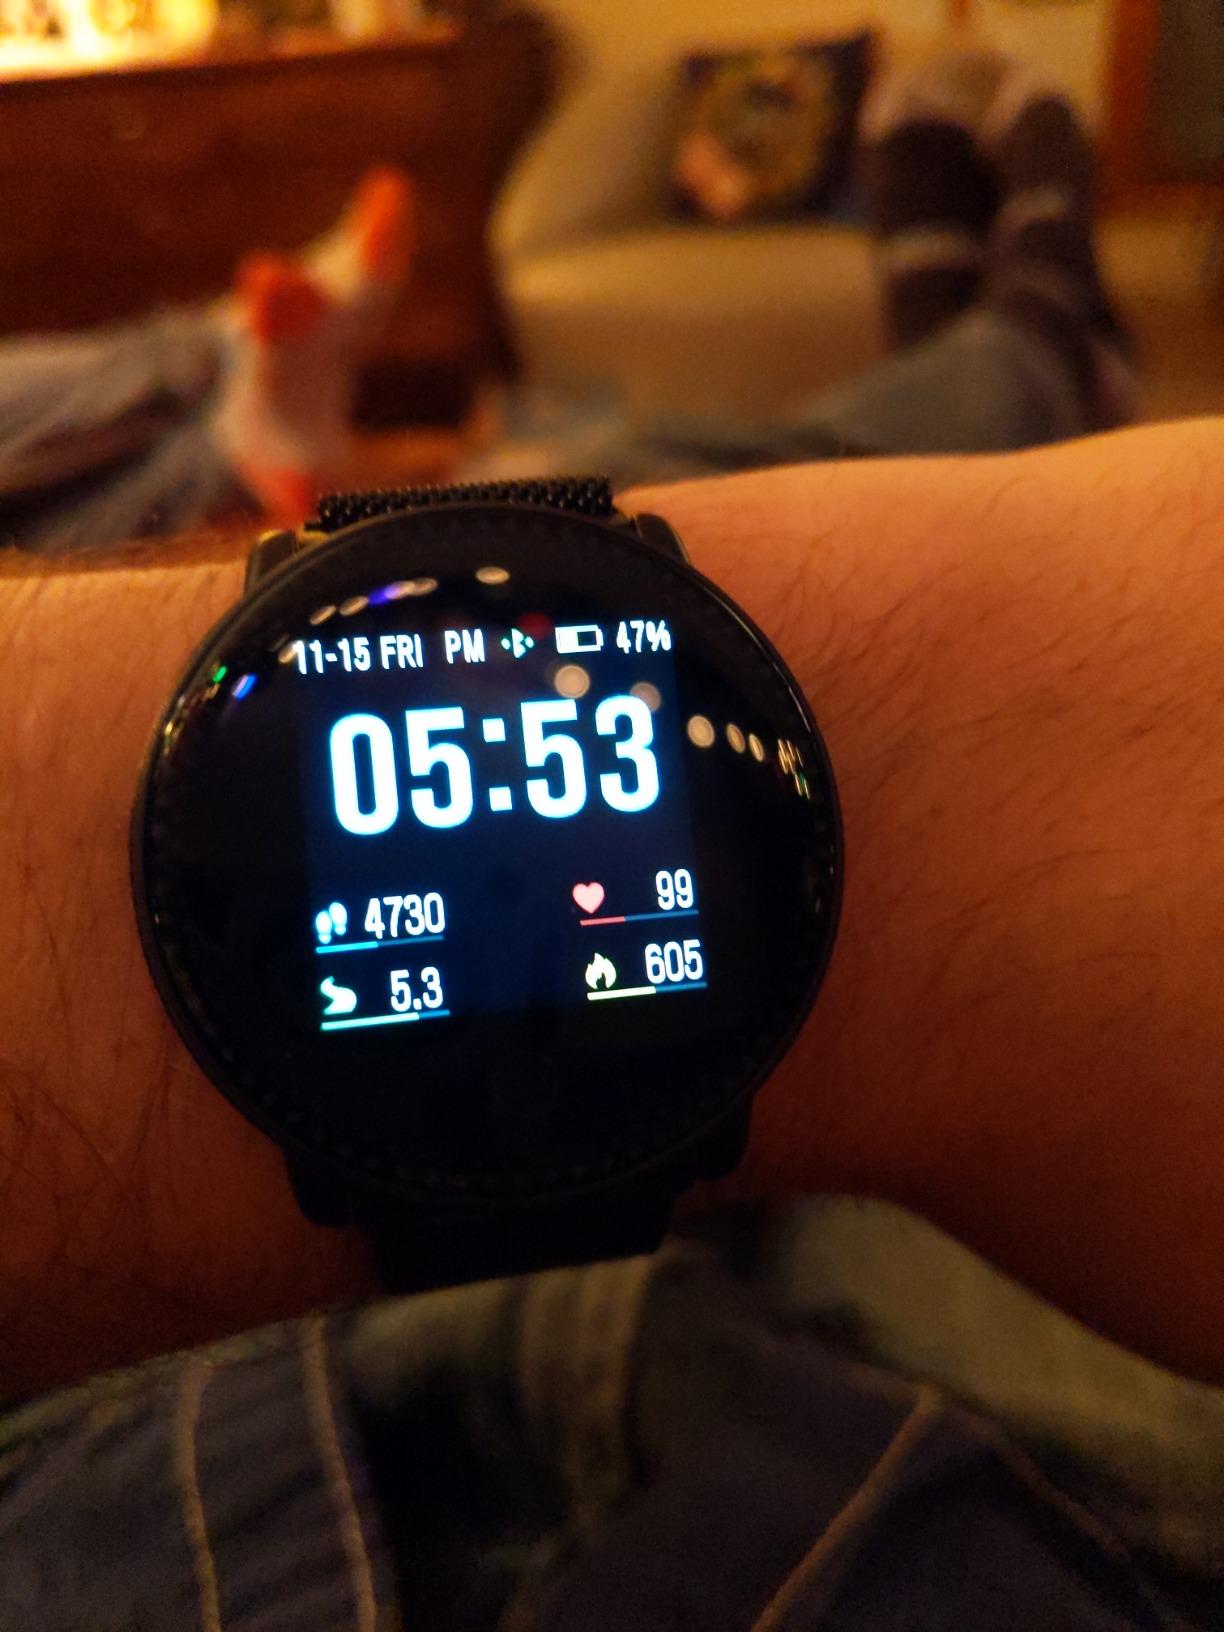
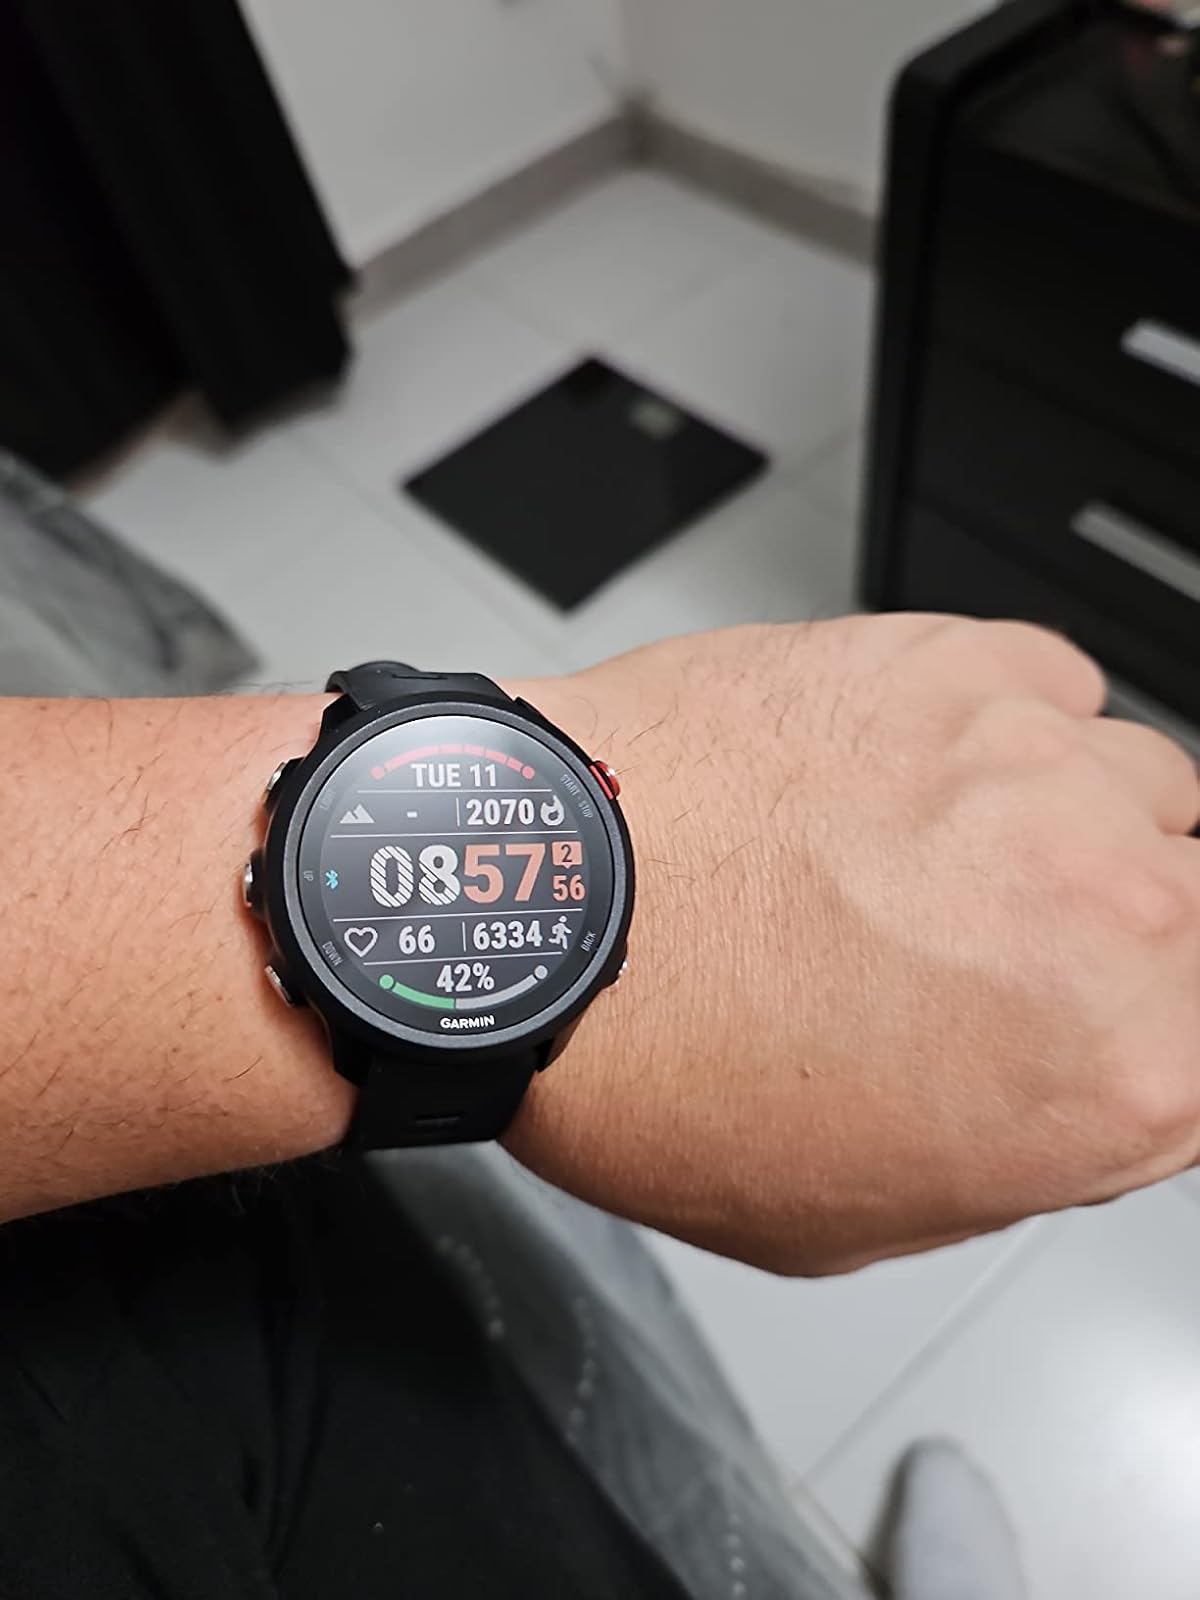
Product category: smartwatch
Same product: no